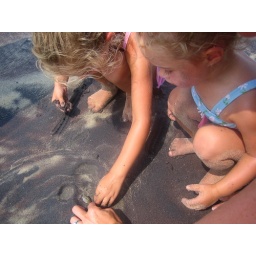
Sisters Avery and Riley playing in the almost black soft sand